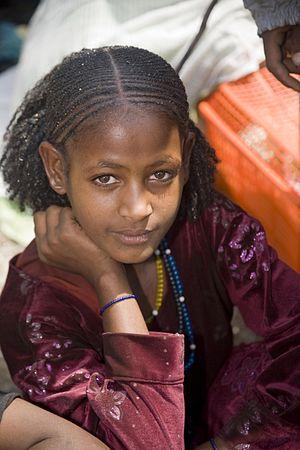
Les Argobba sont une population d'Afrique de l'Est vivant dans la corne de l'Afrique, principalement en Éthiopie.